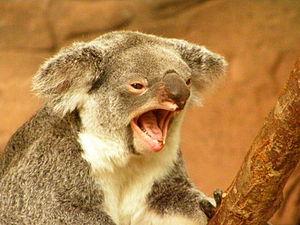
Le ZooParc de Beauval, plus couramment appelé le zoo de Beauval ou, plus simplement, Beauval, est un parc zoologique français situé à Saint-Aignan dans le département de Loir-et-Cher, en région Centre-Val de Loire. Il présente environ 3 000 animaux sur 40 hectares, ce qui constitue l'une des plus importantes collections animalières de France et d'Europe. Créé en 1980 par Françoise Delord, il est actuellement dirigé par son fils, Rodolphe Delord, et géré par sa famille, qui possède la majeure partie du capital.
Le koala, appelé aussi Paresseux australien, est une espèce de marsupial arboricole herbivore endémique d'Australie et le seul représentant encore vivant de la famille des Phascolarctidés. On le trouve dans les régions côtières de l'Australie méridionale et orientale, d'Adélaïde à la partie sud de la péninsule du cap York. Les populations s'étendent aussi sur des distances considérables dans l'arrière-pays australien, là où l'humidité est suffisante pour le maintien de forêts. Les koalas d'Australie-Méridionale furent exterminés au début du XXᵉ siècle, mais cet État fédéré a depuis été repeuplé grâce à des transferts du Victoria. Cet animal n'était plus présent ni en Tasmanie, ni en Australie-Occidentale, mais il y a été réintroduit.